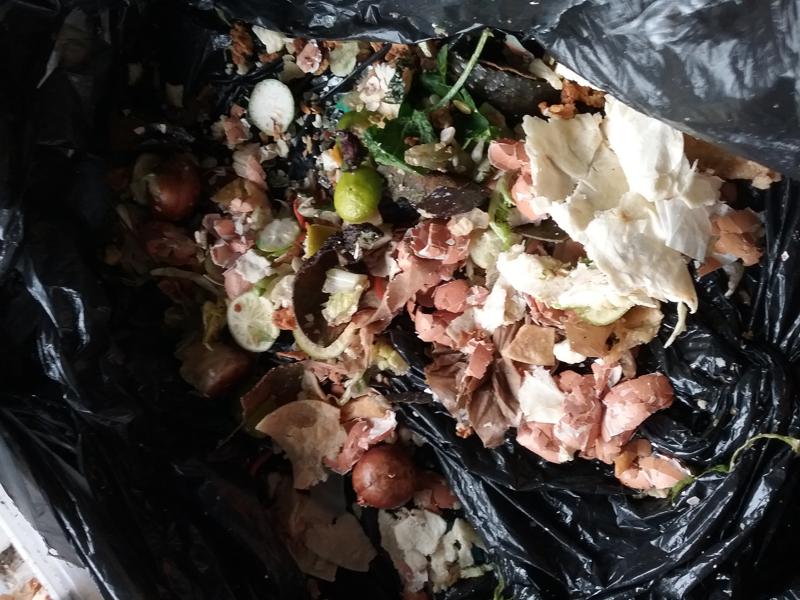
Waste category: biological